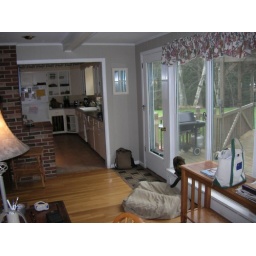
from laundry rm, looking to rear window wall in back of fam room and into the kitchen